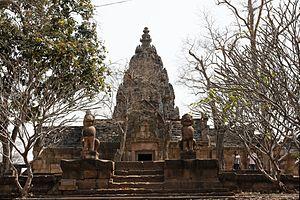
Prasat Phnom Rung, Thaïlande